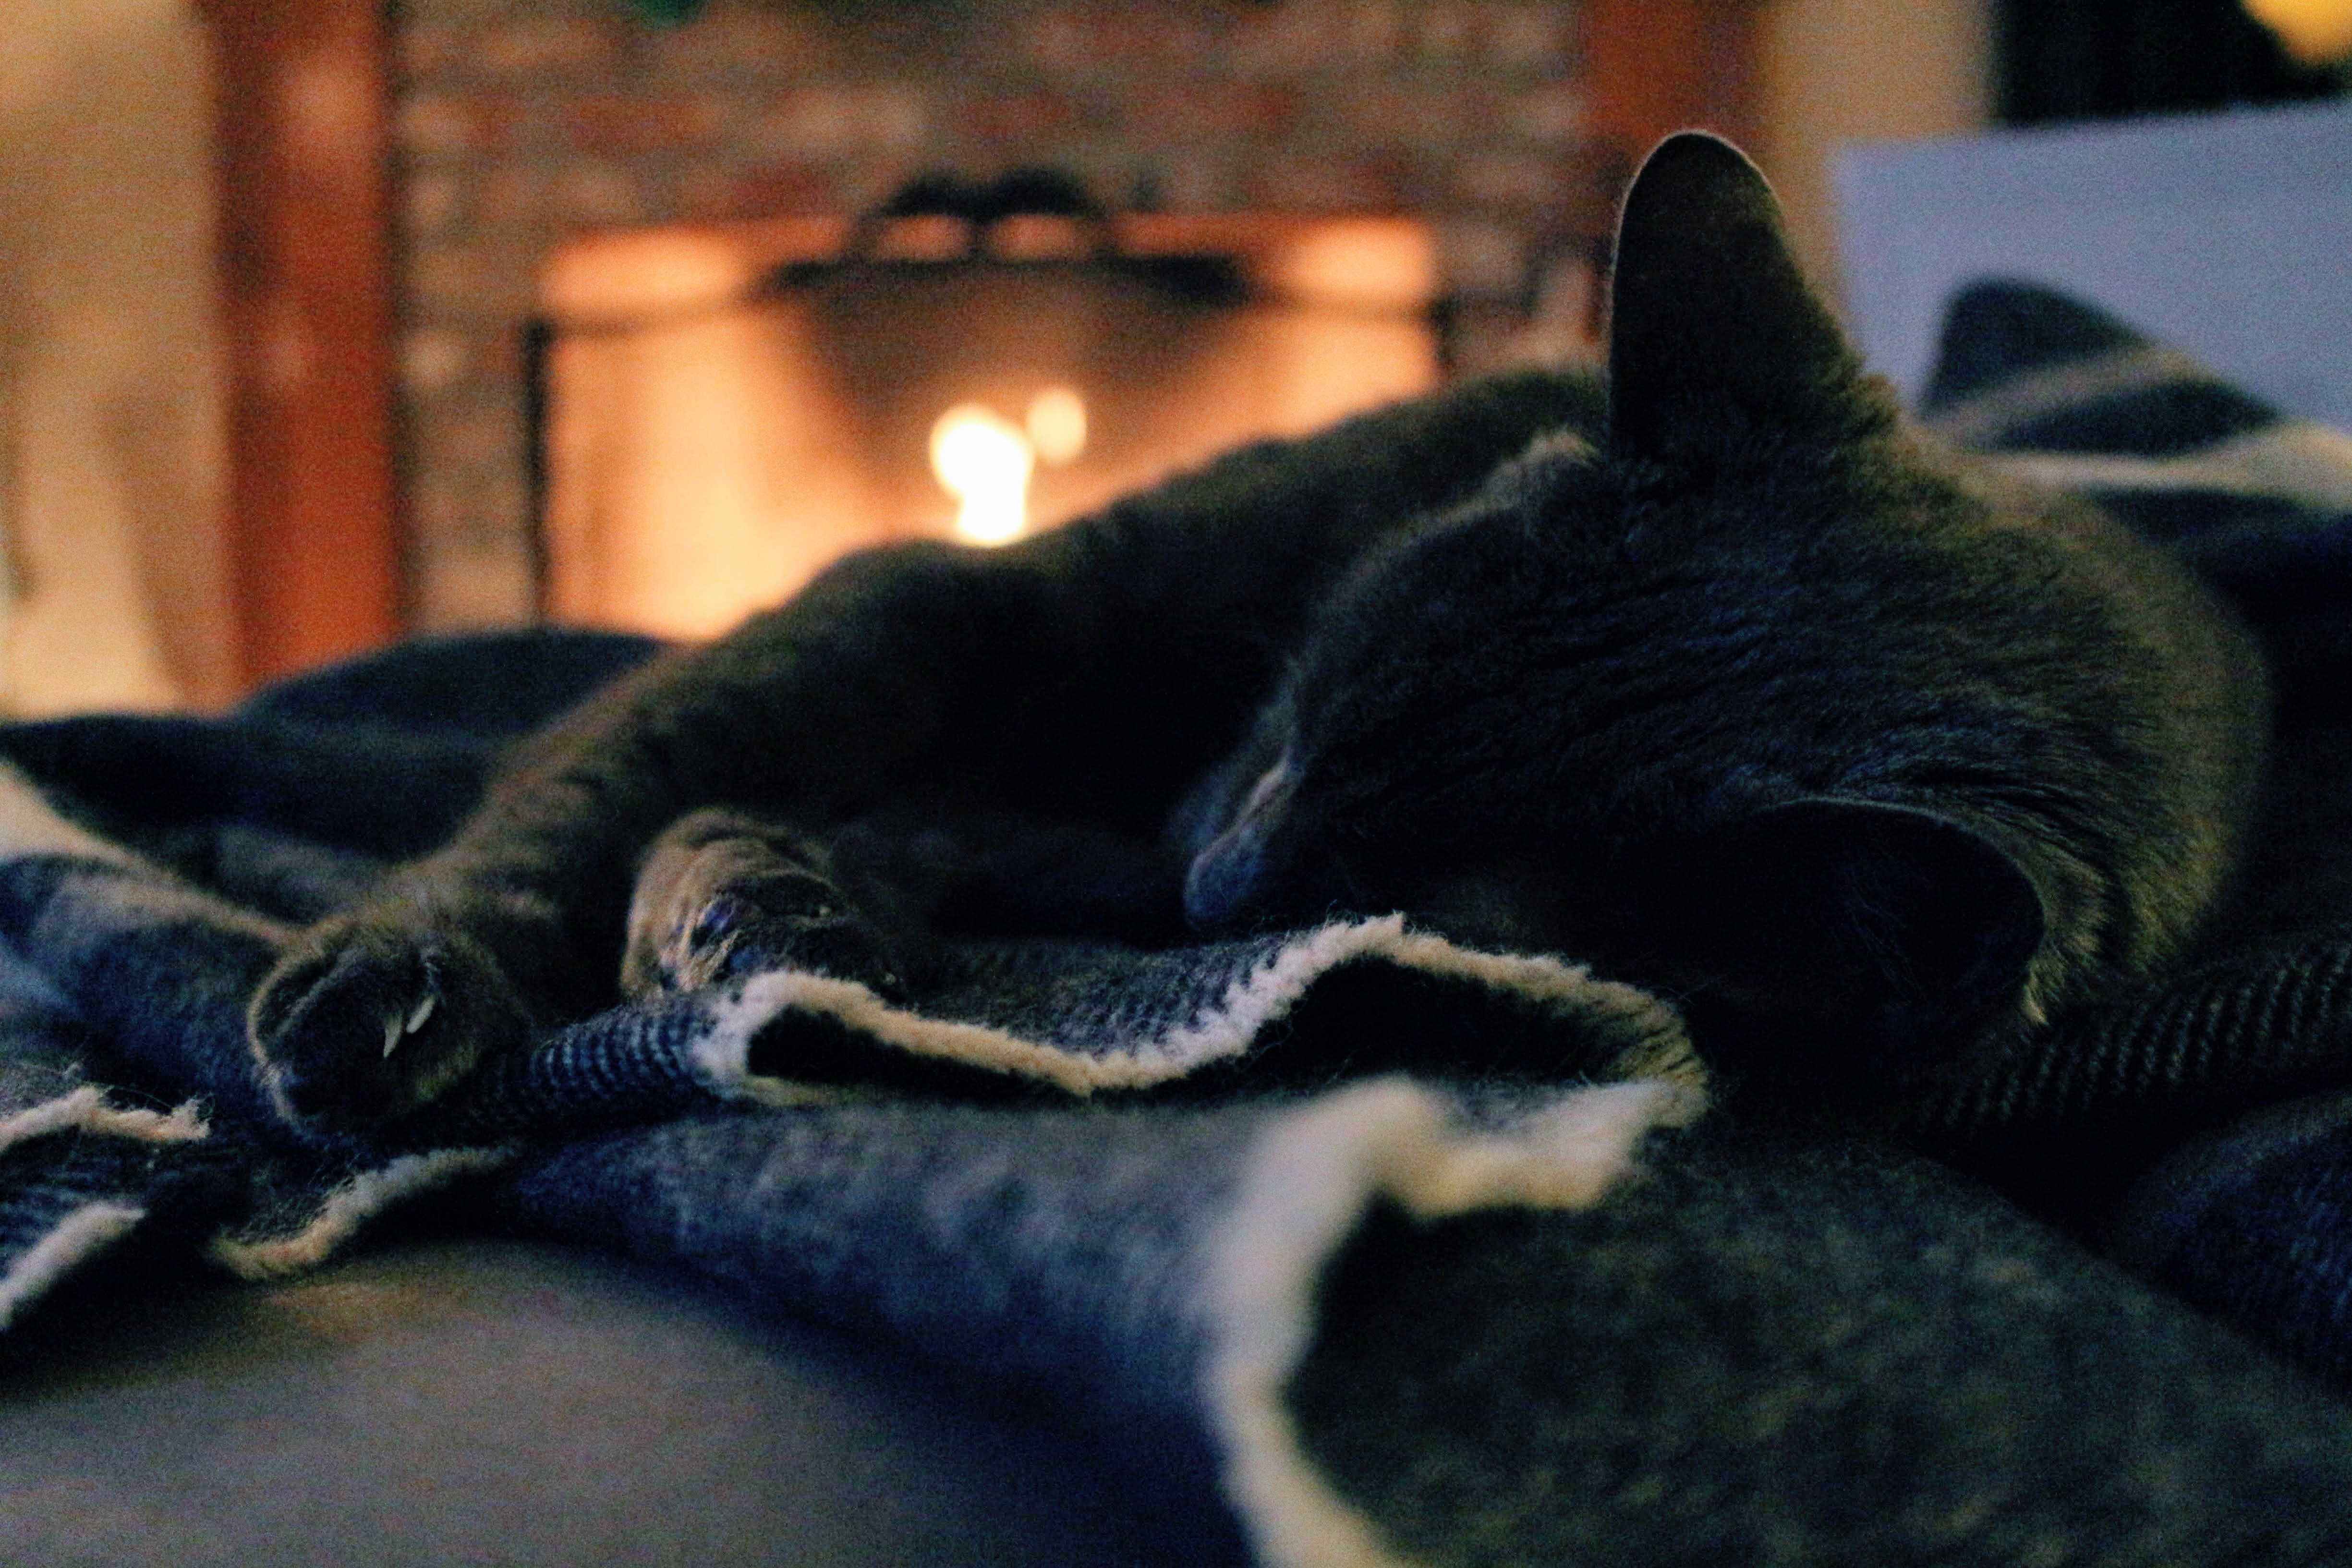
cat, black, felidae, small to medium sized cats, black cat, whiskers, snout, carnivore, fur, tail, claw, domestic short haired cat, sleep, nap